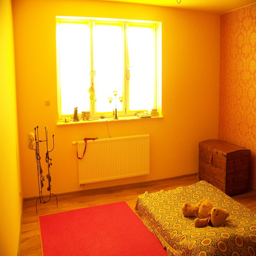
A mattress sitting below a window next to a wooden trunk.
A full view of a bed room with a teddy bear.
a yellow room with a red rug a teddy bear chest and window
A stuffed Teddy Bear lies on a bed.
A picture of a sunny bedroom with two mattresses on the floor.